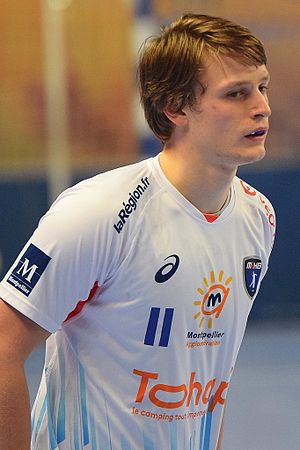
Jure Dolenec
Dolenec i 2014
Jure Dolenec er en slovensk håndboldspiller som spiller for FC Barcelona og Sloveniens herrehåndboldlandshold.